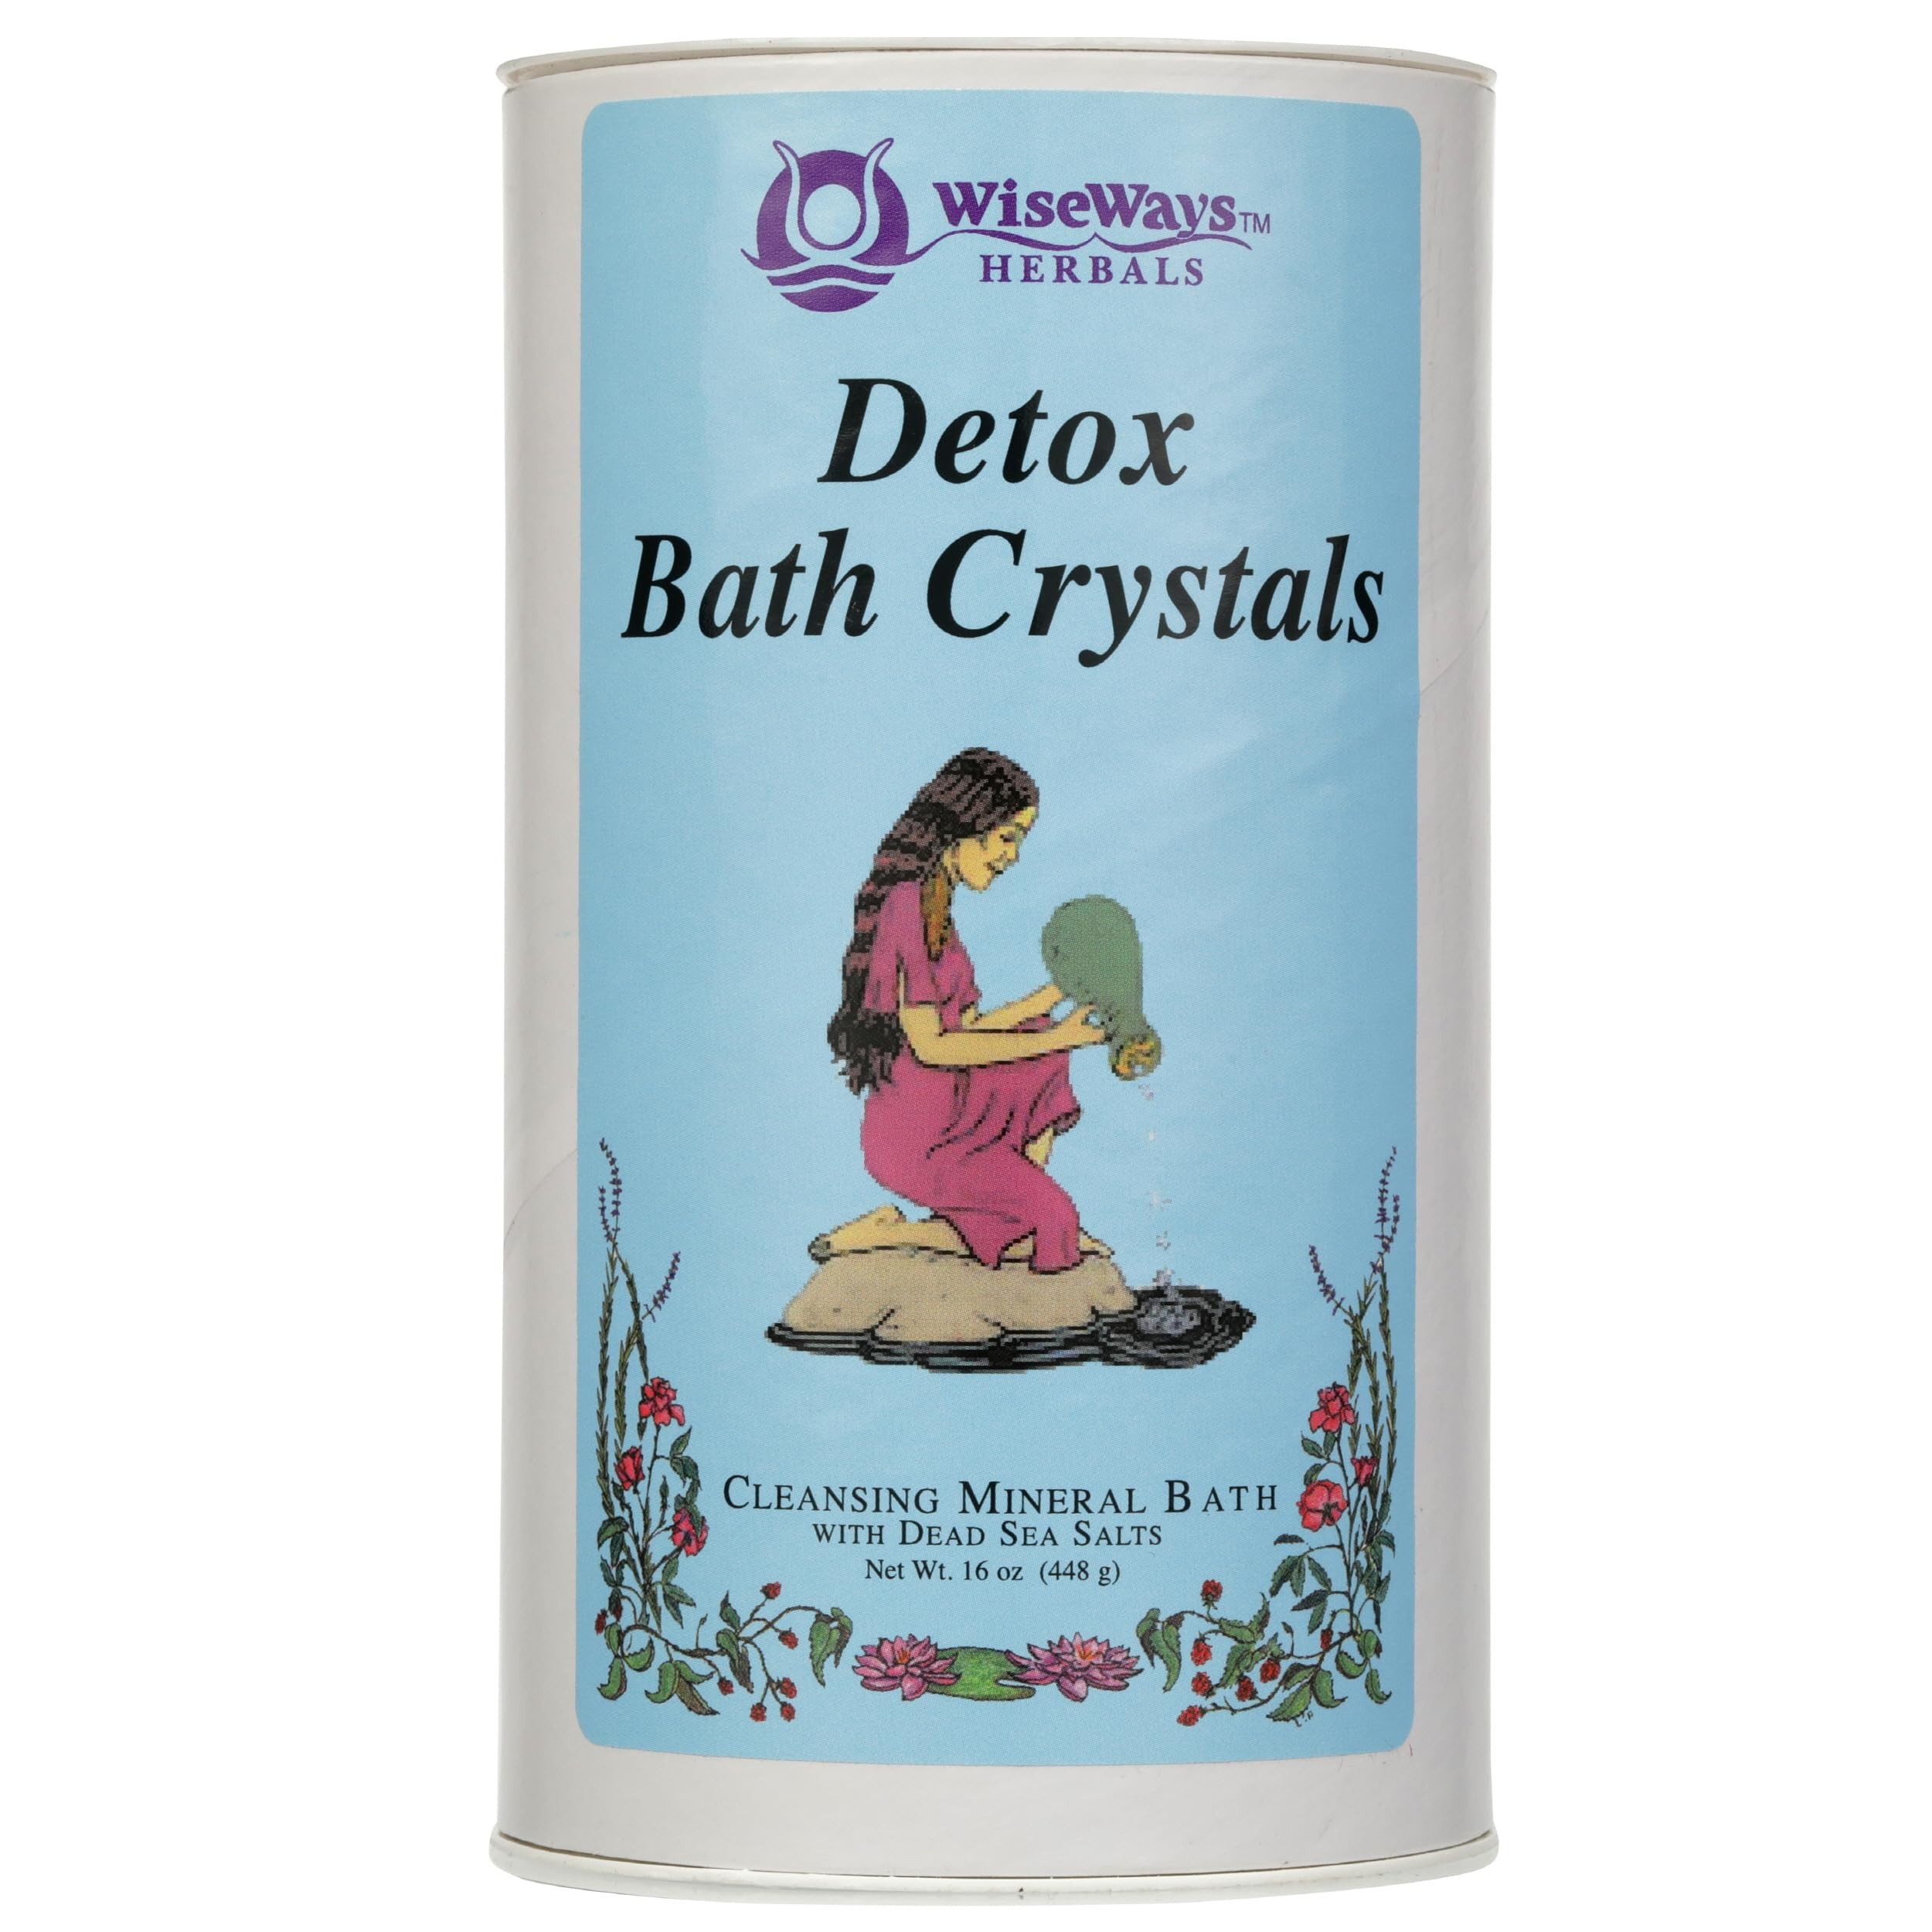
Item Name: WISE WAYS HERBALS Bath Salt Detox, 16 OZ
Bullet Point 1: For centuries, the ocean, mineral baths and hot springs have been enjoyed worldwide for their therapeutic and rejuvenating effects
Bullet Point 2: WiseWays Herbals
Product Description: WiseWays Herbals Detox Bath Crystals 16 oz.
Value: 16.0
Unit: Ounce

Price: 33.97